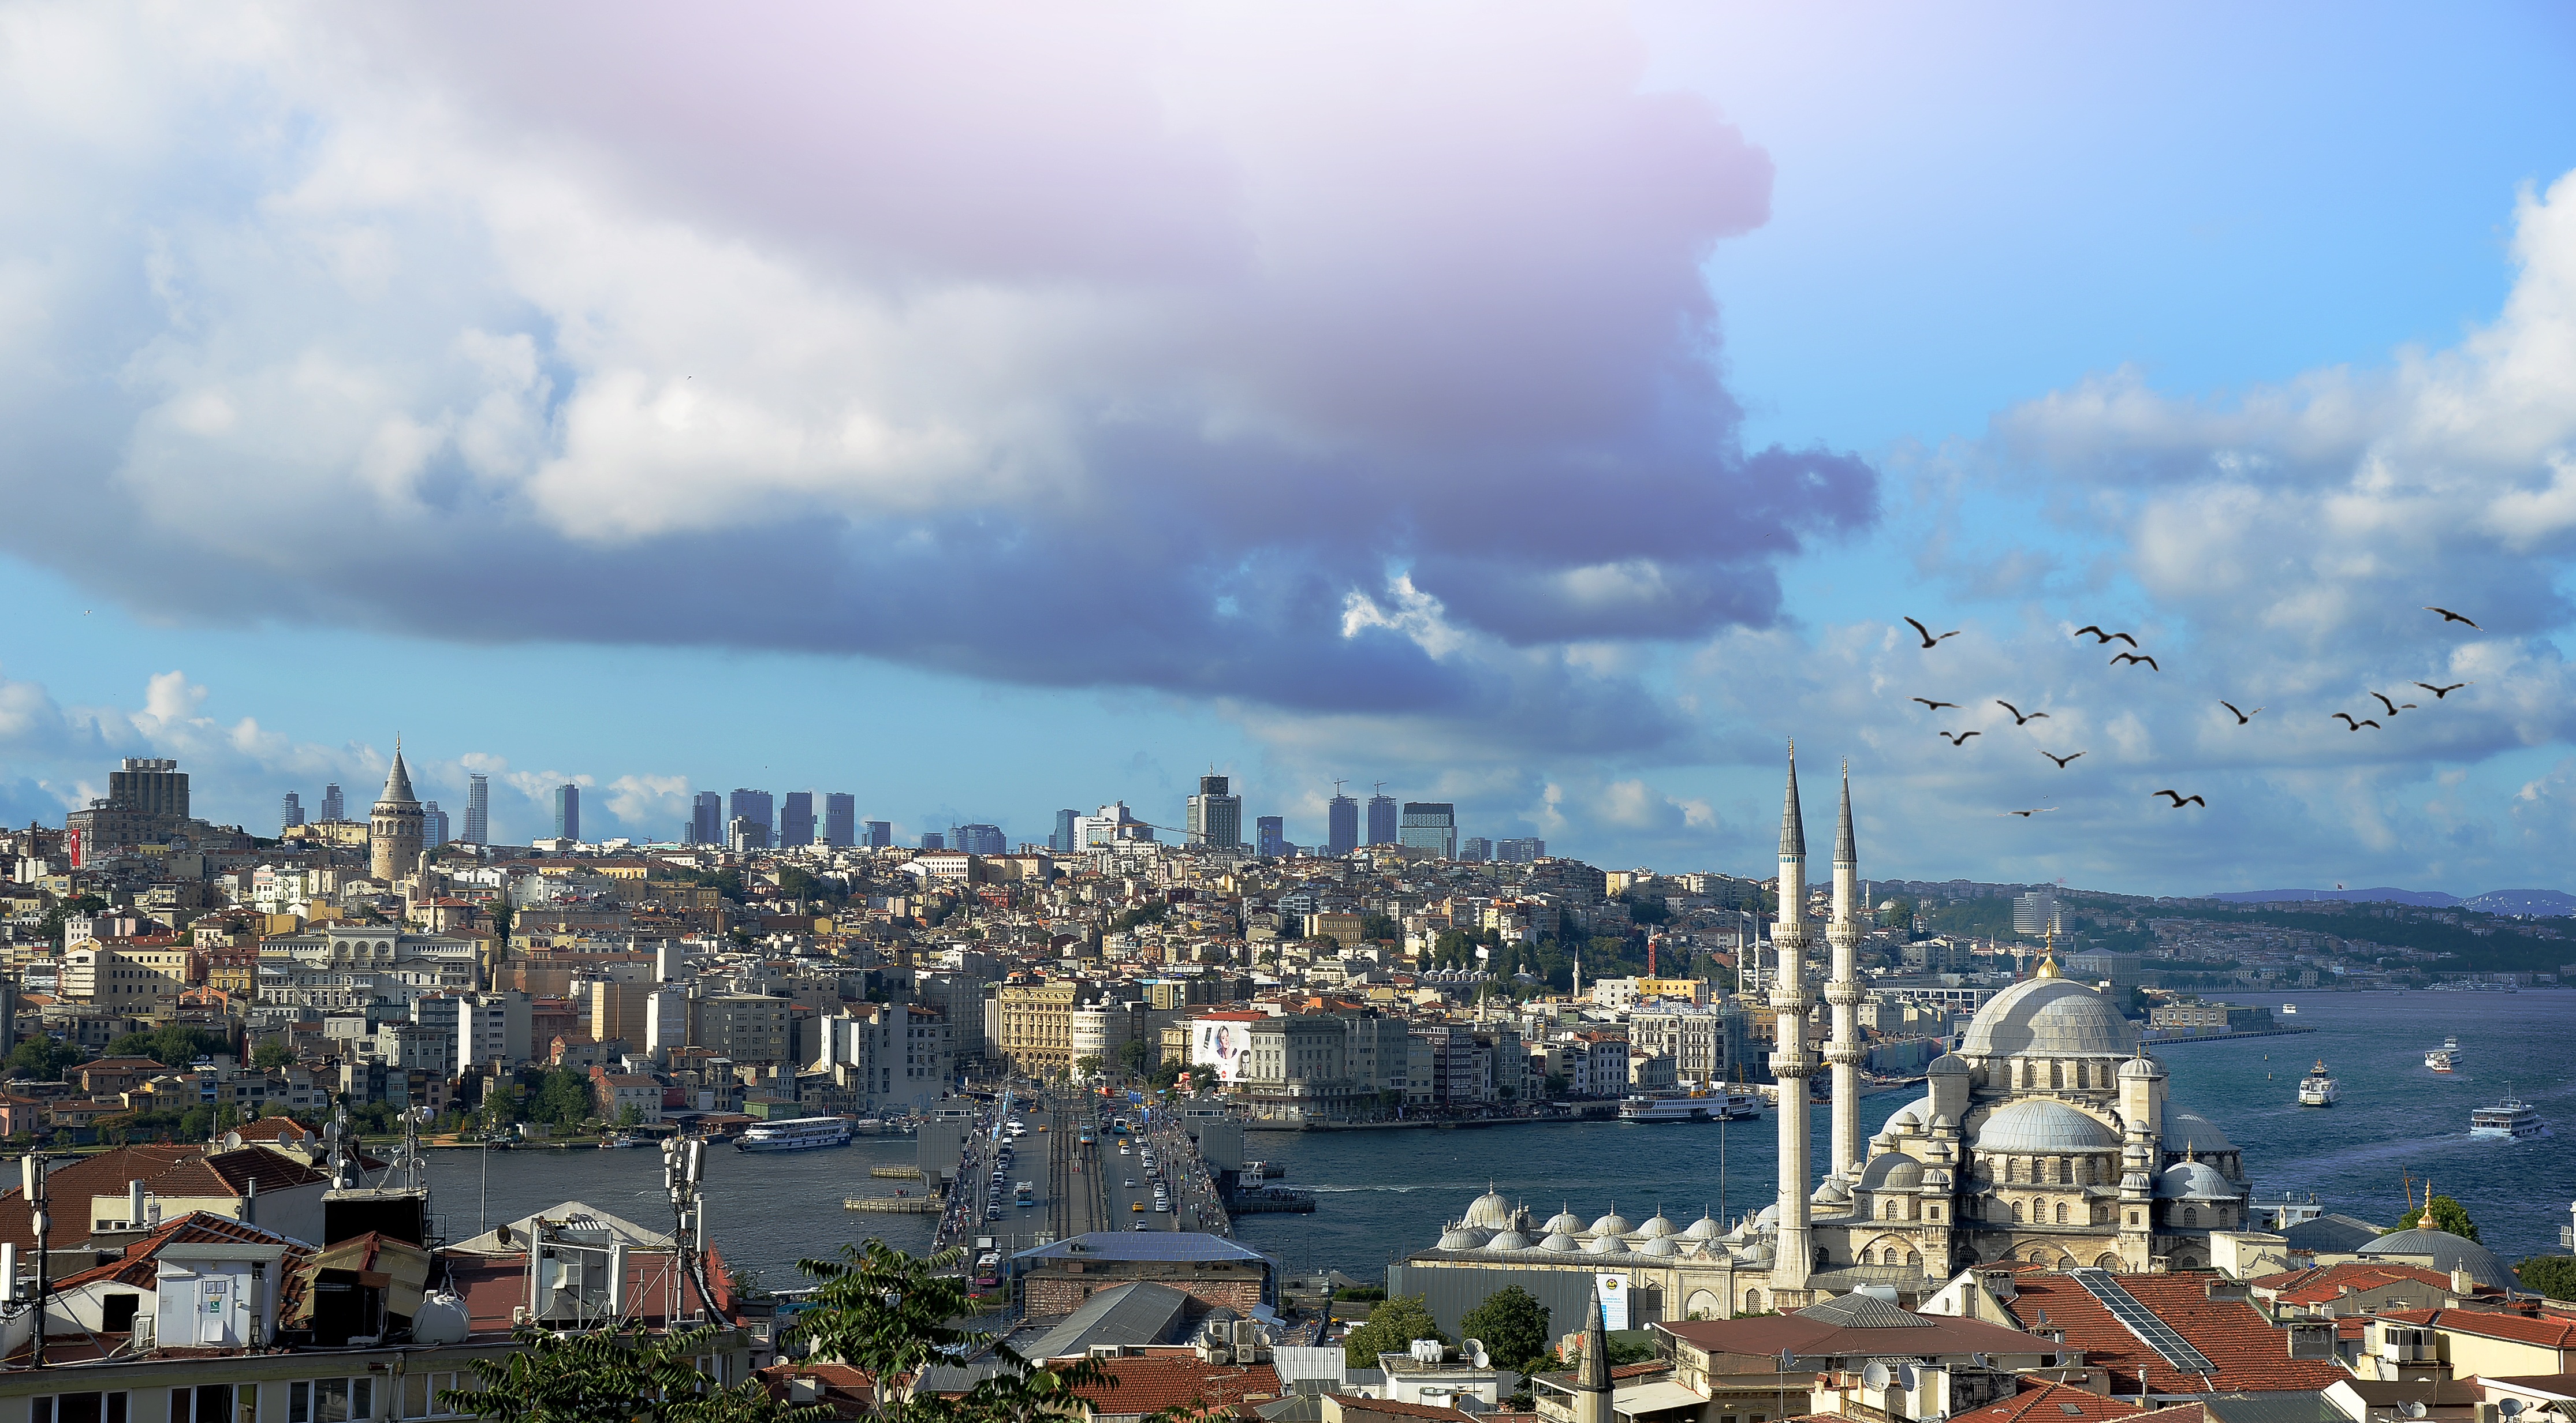
landscape, sea, horizon, cloud, sky, skyline, city, cityscape, panorama, dusk, tower, weather, turkey, istanbul, galata, aerial photography, urkey to, atmosphere of earth